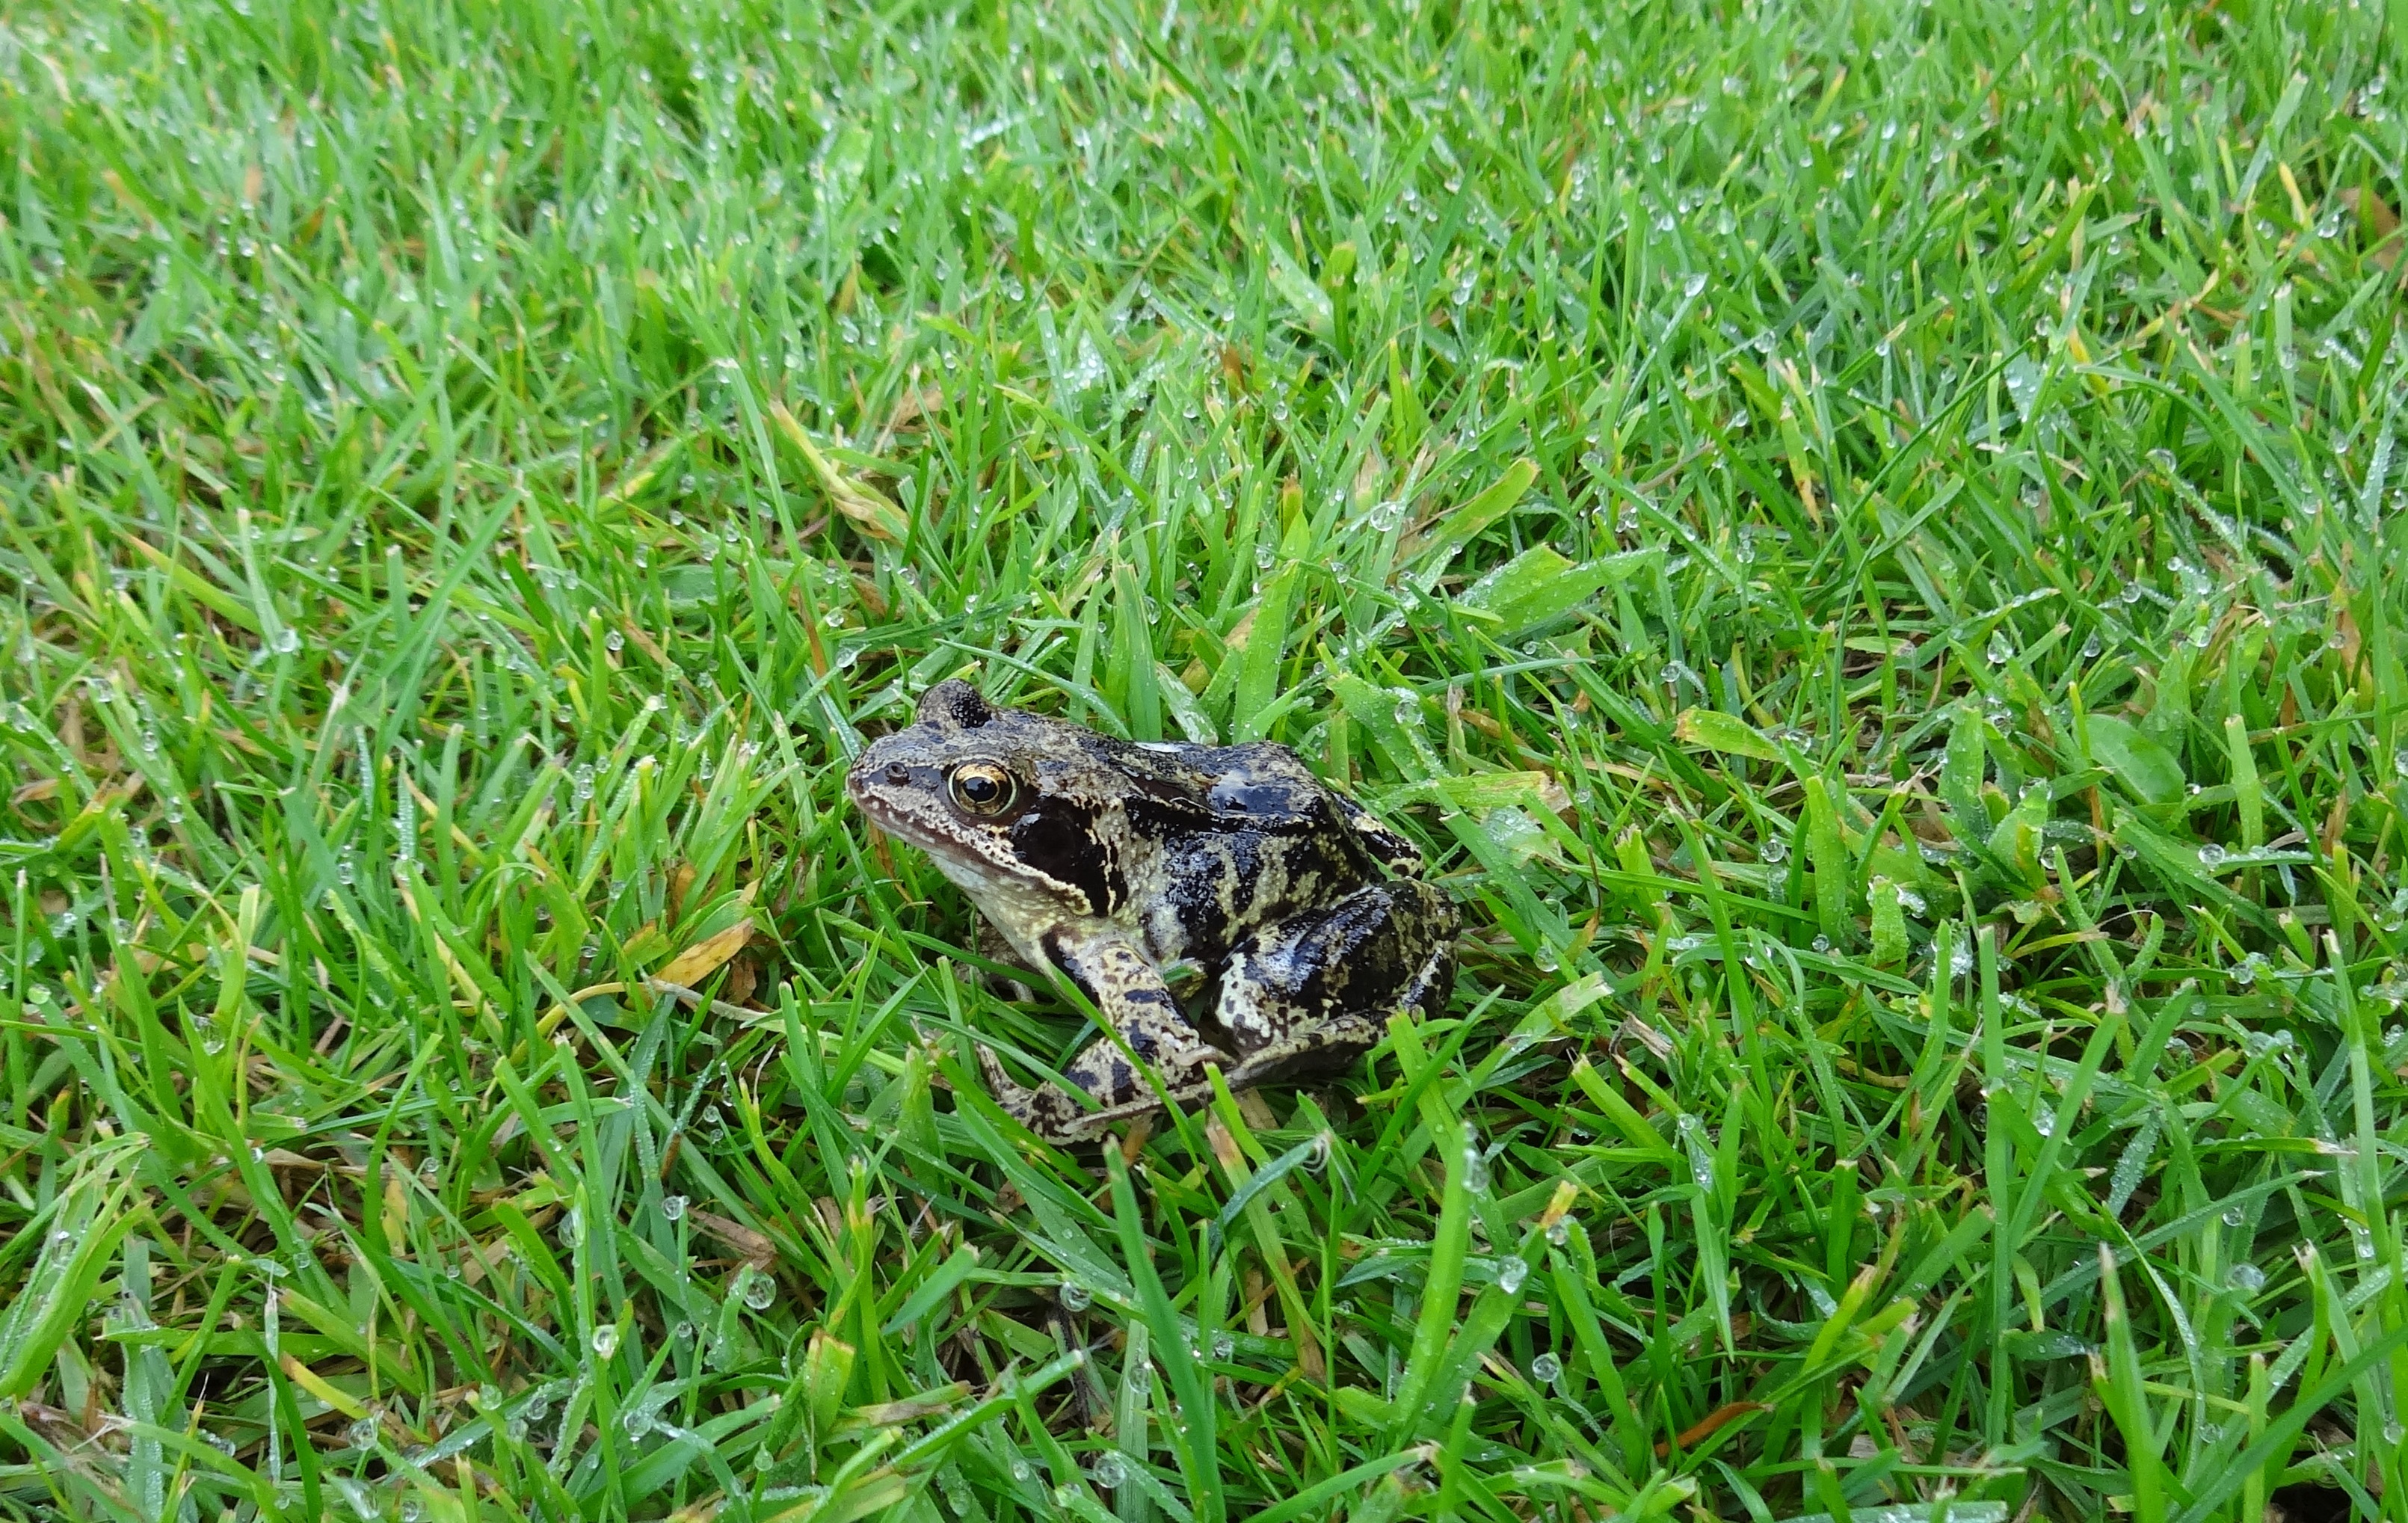
grass, lawn, meadow, wildlife, green, turtle, frog, toad, reptile, amphibian, fauna, alligator, vertebrate, frogs, green meadow